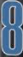
Number: 8